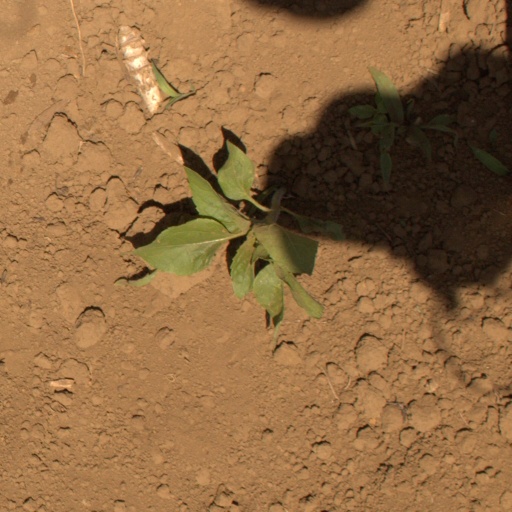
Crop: Jerusalem artichoke